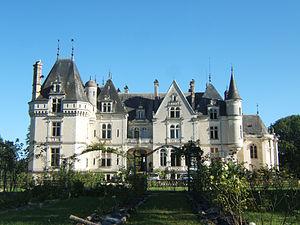
Luçay-le-Mâle est une commune française située dans le département de l'Indre, en région Centre-Val de Loire.
La famille de Préaulx olim de Préaux, est une famille noble d'ancienne extraction.